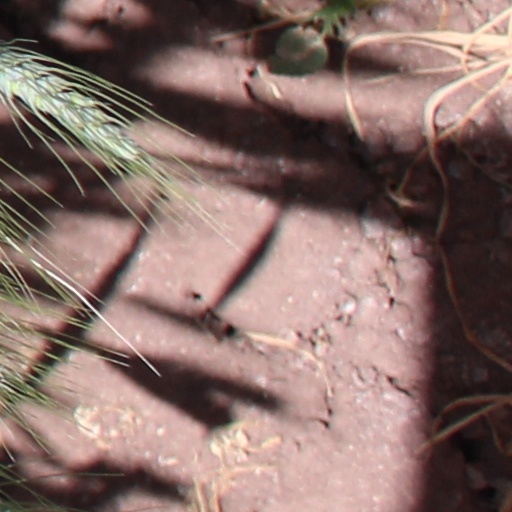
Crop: wheat